Oxaphosphetane

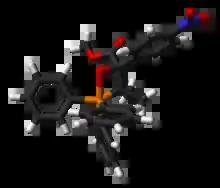
Stick model of a 1,2-oxaphosphetane that has been isolated and characterised by X-ray crystallography.

An oxaphosphetane is a molecule containing a four-membered ring with one phosphorus, one oxygen and two carbon atoms. In a 1,2-oxaphosphetane phosphorus is bonded directly to oxygen, whereas a 1,3-oxaphosphetane has the phosphorus and oxygen atoms at opposite corners.